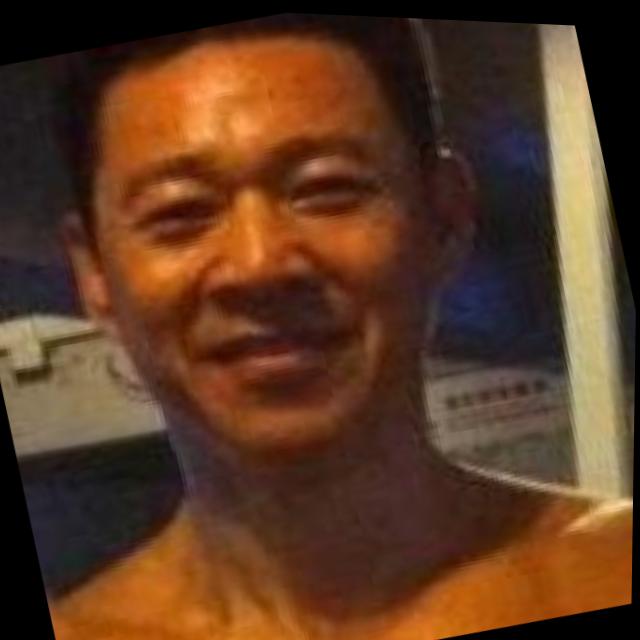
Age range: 45-64